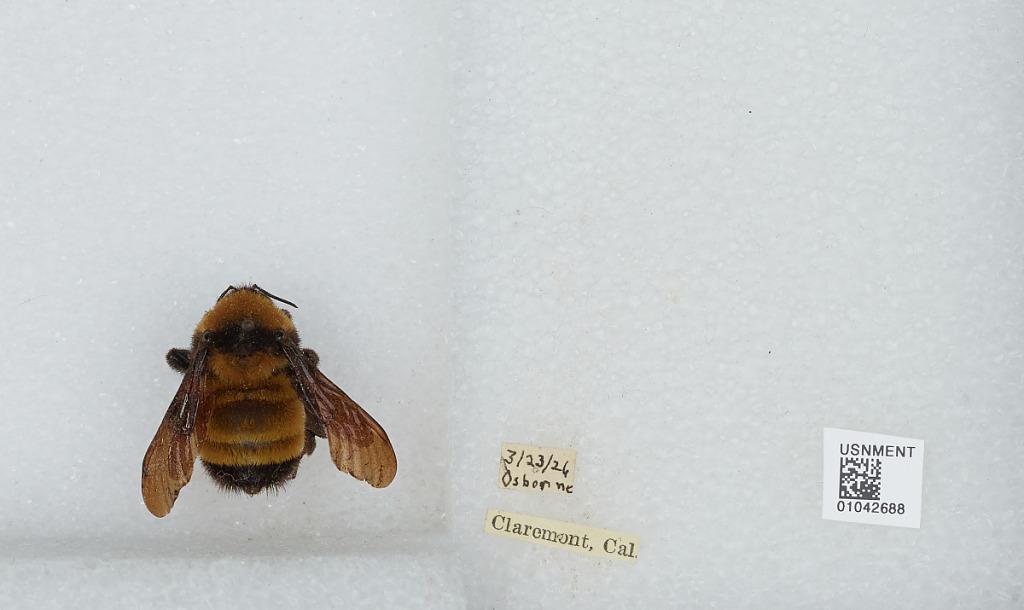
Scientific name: Bombus sp.
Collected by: Osborne
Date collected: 1926-3-23
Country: United States
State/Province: California
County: Los Angeles
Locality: Claremont
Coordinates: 34.11, -117.72